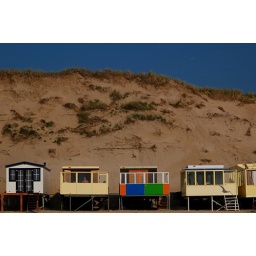
beach houses in Heemskerk -2